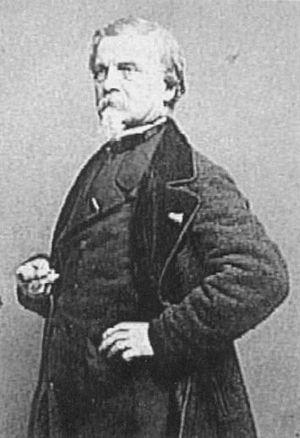
Claudius Jacquand, pseudonyme de Claude Jacquand, né le 11 décembre 1803 à Lyon et mort le 2 avril 1878 à Paris, est un peintre français.